Victor Sayaret

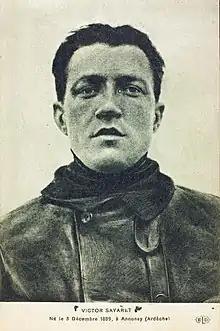

Victor Louis Georges Sayaret (3 December 1889 – 19 July 1980) was a World War I flying ace credited with seven aerial victories.